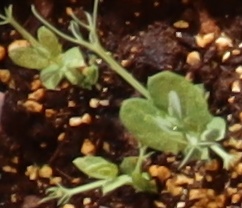
Label: Field Pea